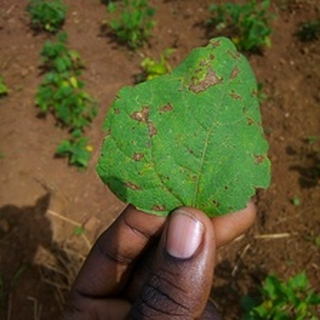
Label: bean_angular_leaf_spot